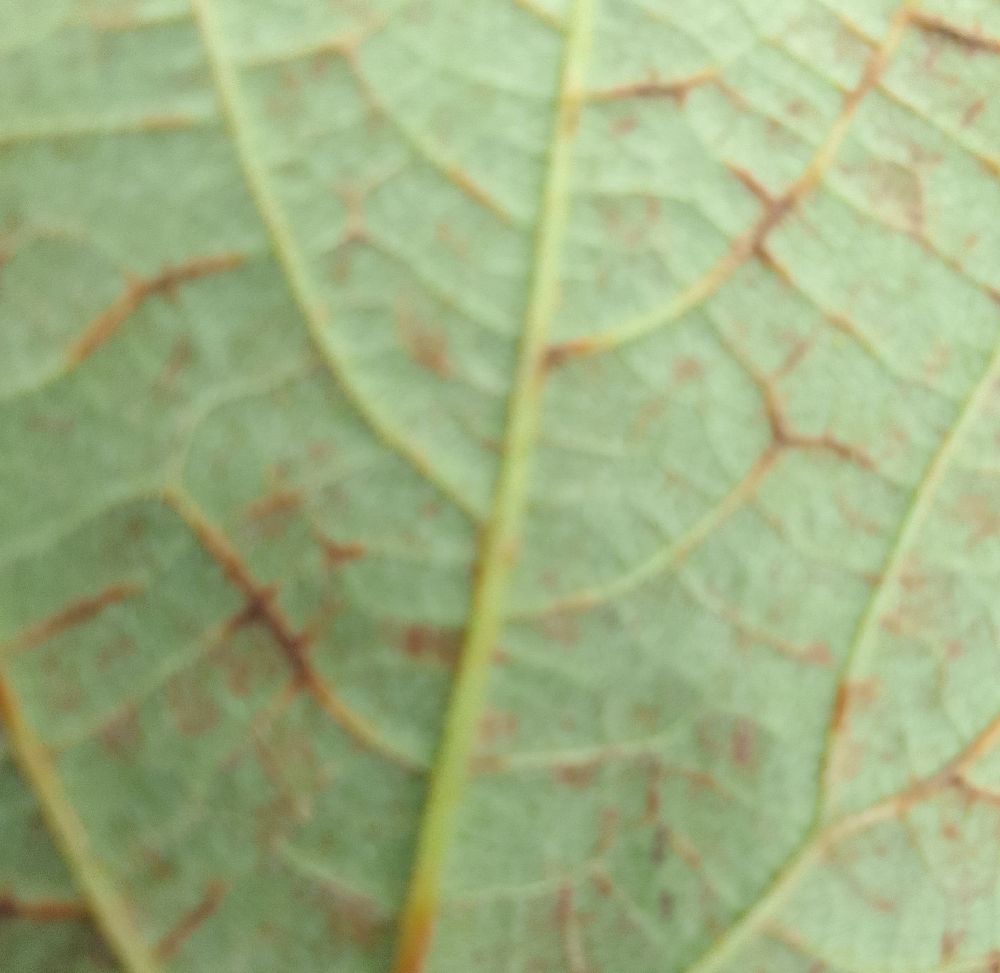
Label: anthracnose